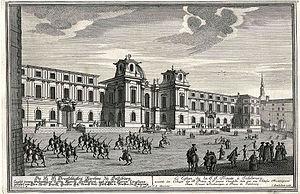
La Missa in honorem Sanctissimae Trinitatis en ut majeur, K. 167 est une messe de Wolfgang Amadeus Mozart. Elle a été écrite à Salzbourg en juin 1773.